Charlesbourg-Royal

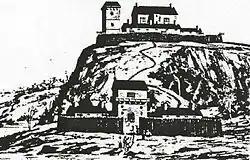
Drawing of Charlesbourg Royal (1990)

Fort Charlesbourg Royal (1541—1543) is a National Historic Site in the Cap-Rouge neighbourhood of Quebec City, Quebec, Canada. Established by Jacques Cartier in 1541, it was France's first attempt at a colony in North America, and was abandoned two years later. In 1608, France would establish a successful colony, the Habitation de Québec, 15 kilometers east of the Cap-Rouge fort.